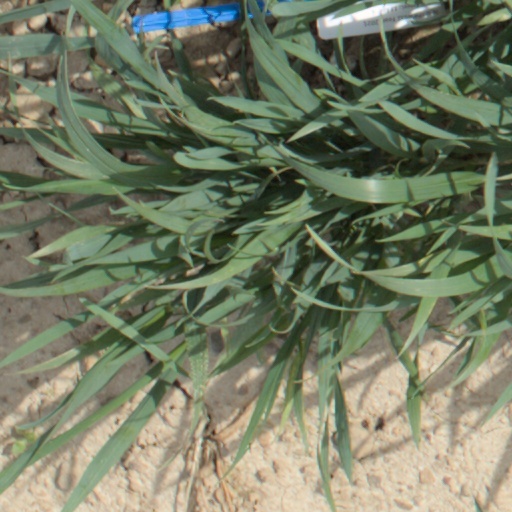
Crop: wheat